Sigma Chi

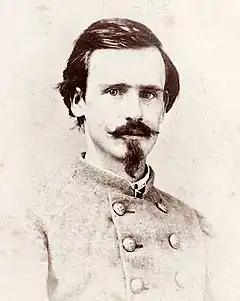
Harry St. John Dixon, a Sigma Chi member and Confederate States Army soldier in the Civil War,

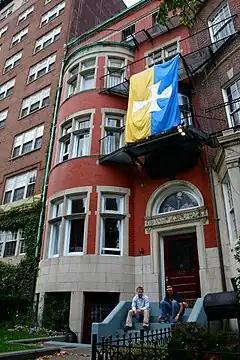
The Sigma Chi house at MIT in Cambridge, Massachusetts

Harry St. John Dixon, a brother from the "Psi chapter" at the University of Virginia in Charlottesville, Virginia, who fought for the Confederacy, kept a record of all Sigma Chis within his vicinity on the flyleaf of his diary during the Civil War. He began planning a Confederate Army chapter of Sigma Chi with this information. On September 17, 1864 Dixon founded the "Constantine chapter" of Sigma Chi during the Atlanta campaign with Harry Yerger, a brother from Mississippi who was in Dixon's division. Dixon stated the reasons for which the war-time chapter was created saying,